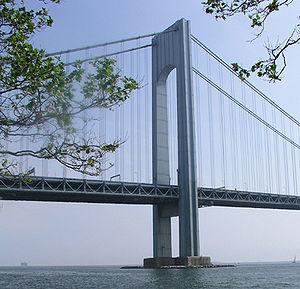
Le pont du Golden Gate est un pont suspendu américain situé dans l'État de Californie, traversant le Golden Gate, détroit par lequel la baie de San Francisco débouche dans l’océan Pacifique. Il permet ainsi de relier la ville de San Francisco, située à la pointe nord de la péninsule de San Francisco, à la ville de Sausalito, située à la pointe sud de la péninsule du comté de Marin. Financée par la Work Projects Administration, sa construction, qui se heurte à de nombreuses difficultés, débute en 1933 et s’étale sur une durée de quatre ans, pour s’achever en 1937.